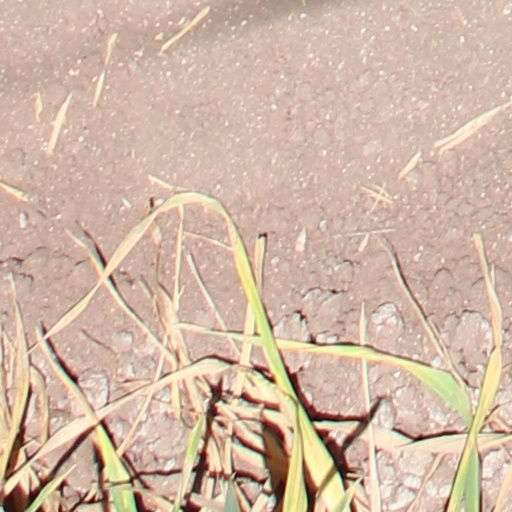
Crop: wheat